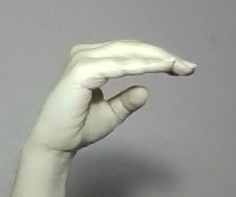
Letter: jeem